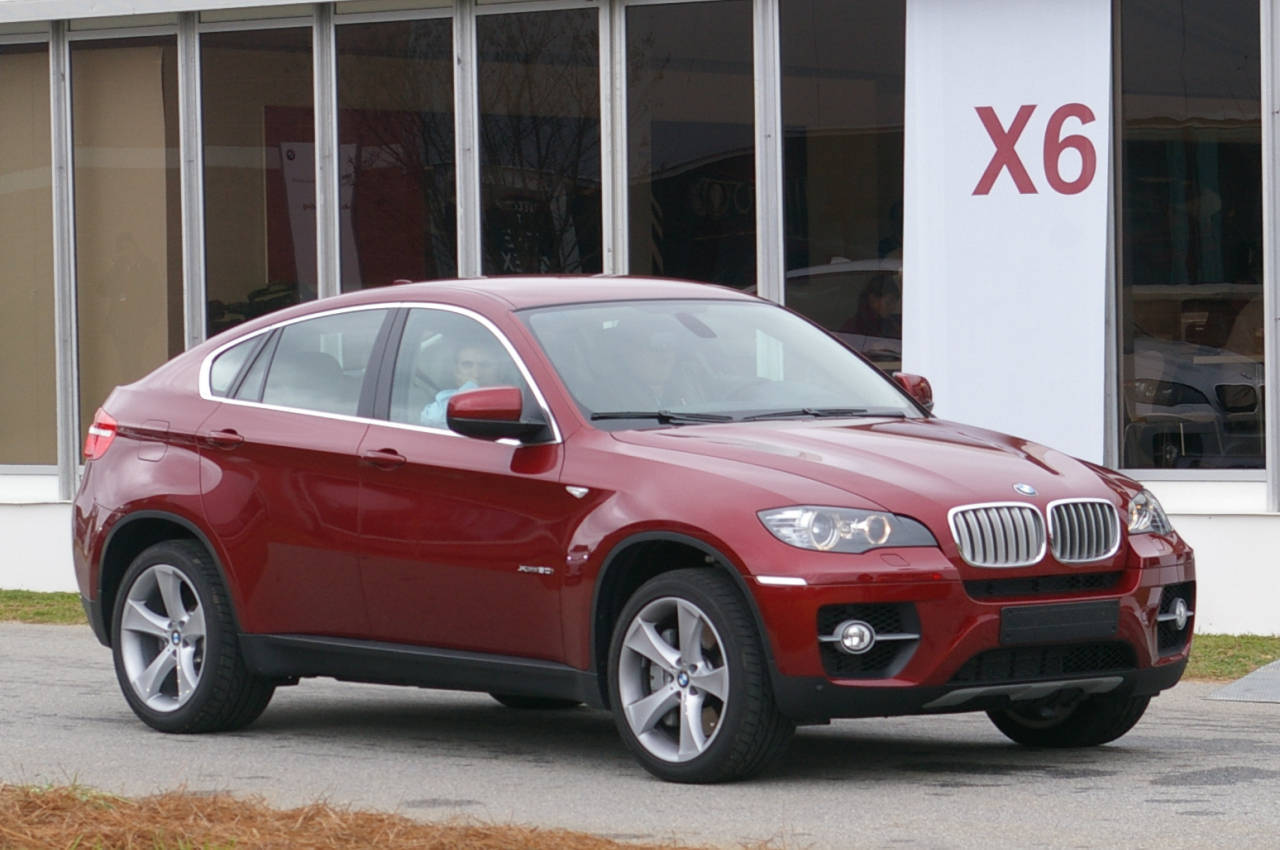
Car model: 2012 BMW X6 SUV